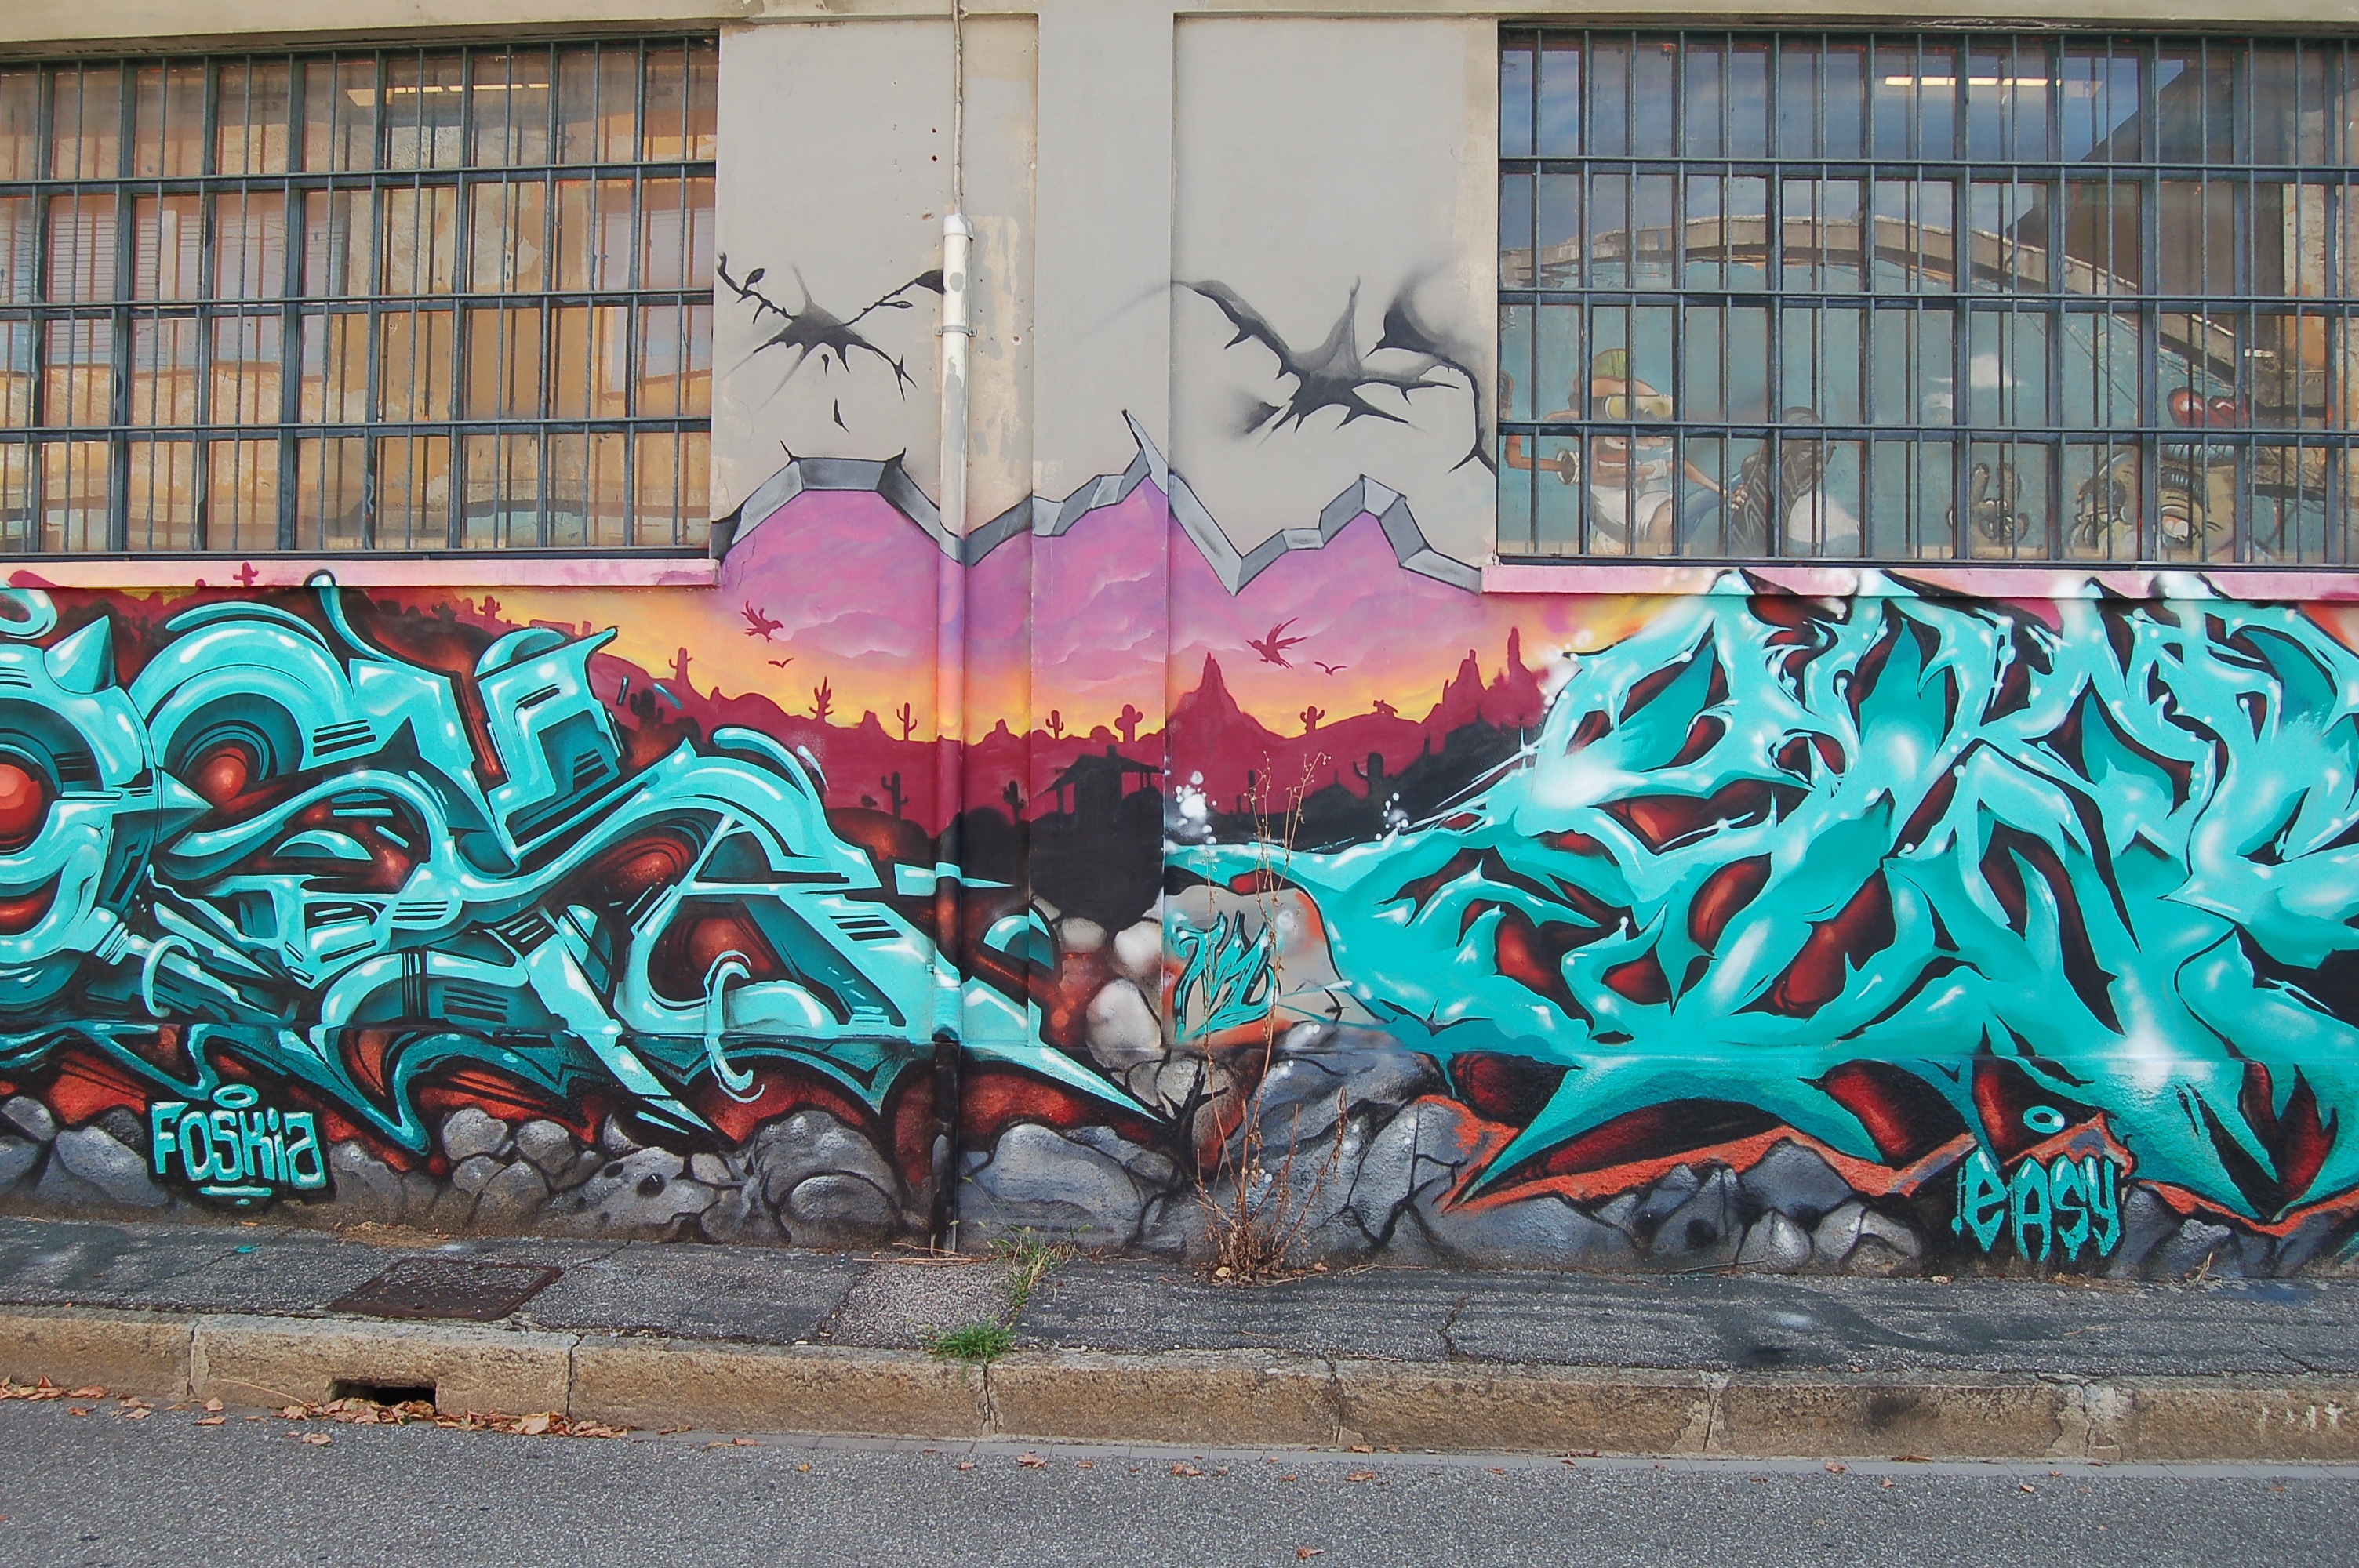
road, street, wall, graffiti, street art, art, mural, neighbourhood, urban area